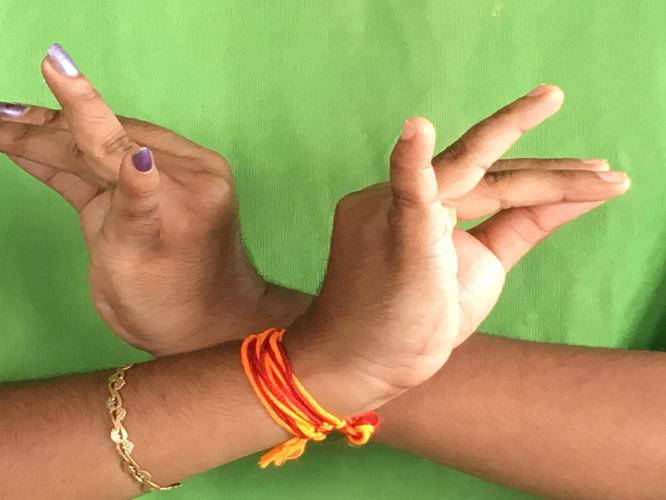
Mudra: Katakavardhana
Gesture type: double_hand